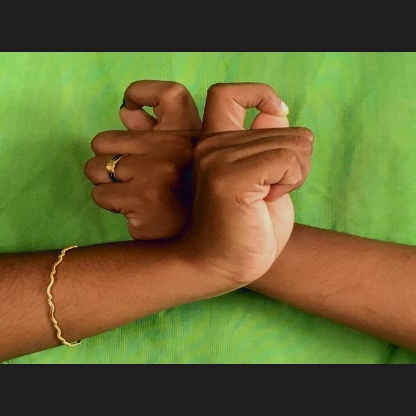
Mudra: Berunda